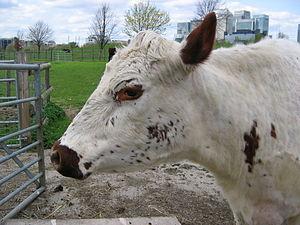
L'irish moiled est une race bovine irlandaise.